Midnight Whisper

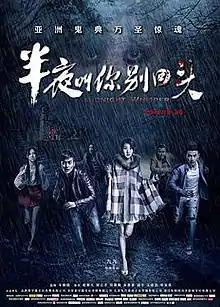
Poster

Midnight Whisper is a 2015 Chinese horror thriller film directed by Jiu Jiu. The film was released on October 30, 2015.